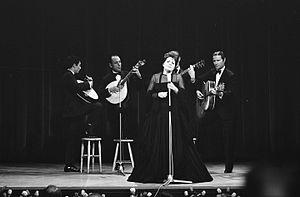
Amália Rodrigues, de son nom complet Amália da Piedade Rebordão Rodrigues, née le 23 juillet 1920 dans la freguesia de la Pena, à Lisbonne, décédée à Lisbonne le 6 octobre 1999, est une chanteuse de fado et actrice portugaise. Sa sœur cadette, Celeste Rodrigues, est également une chanteuse de fado.